Haqqu

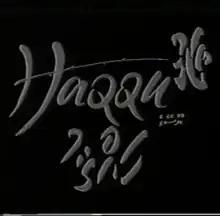
Official film poster

Haqqu (English: "right") is a 1996 Maldivian drama film produced and directed by Yoosuf Rafeeu. Produced under Bukhari Films, the film stars Reeko Moosa Manik, Mariyam Nisha and Mariyam Shakeela in pivotal roles.